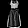
Label: Dress